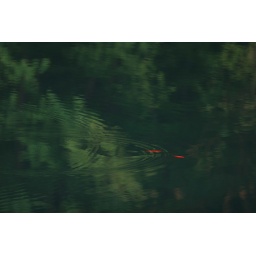
red in green